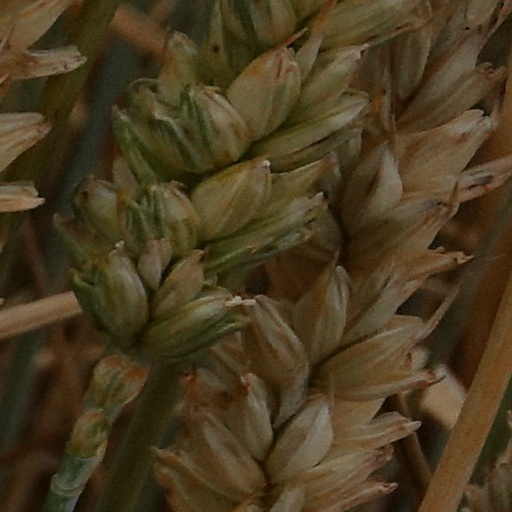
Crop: wheat